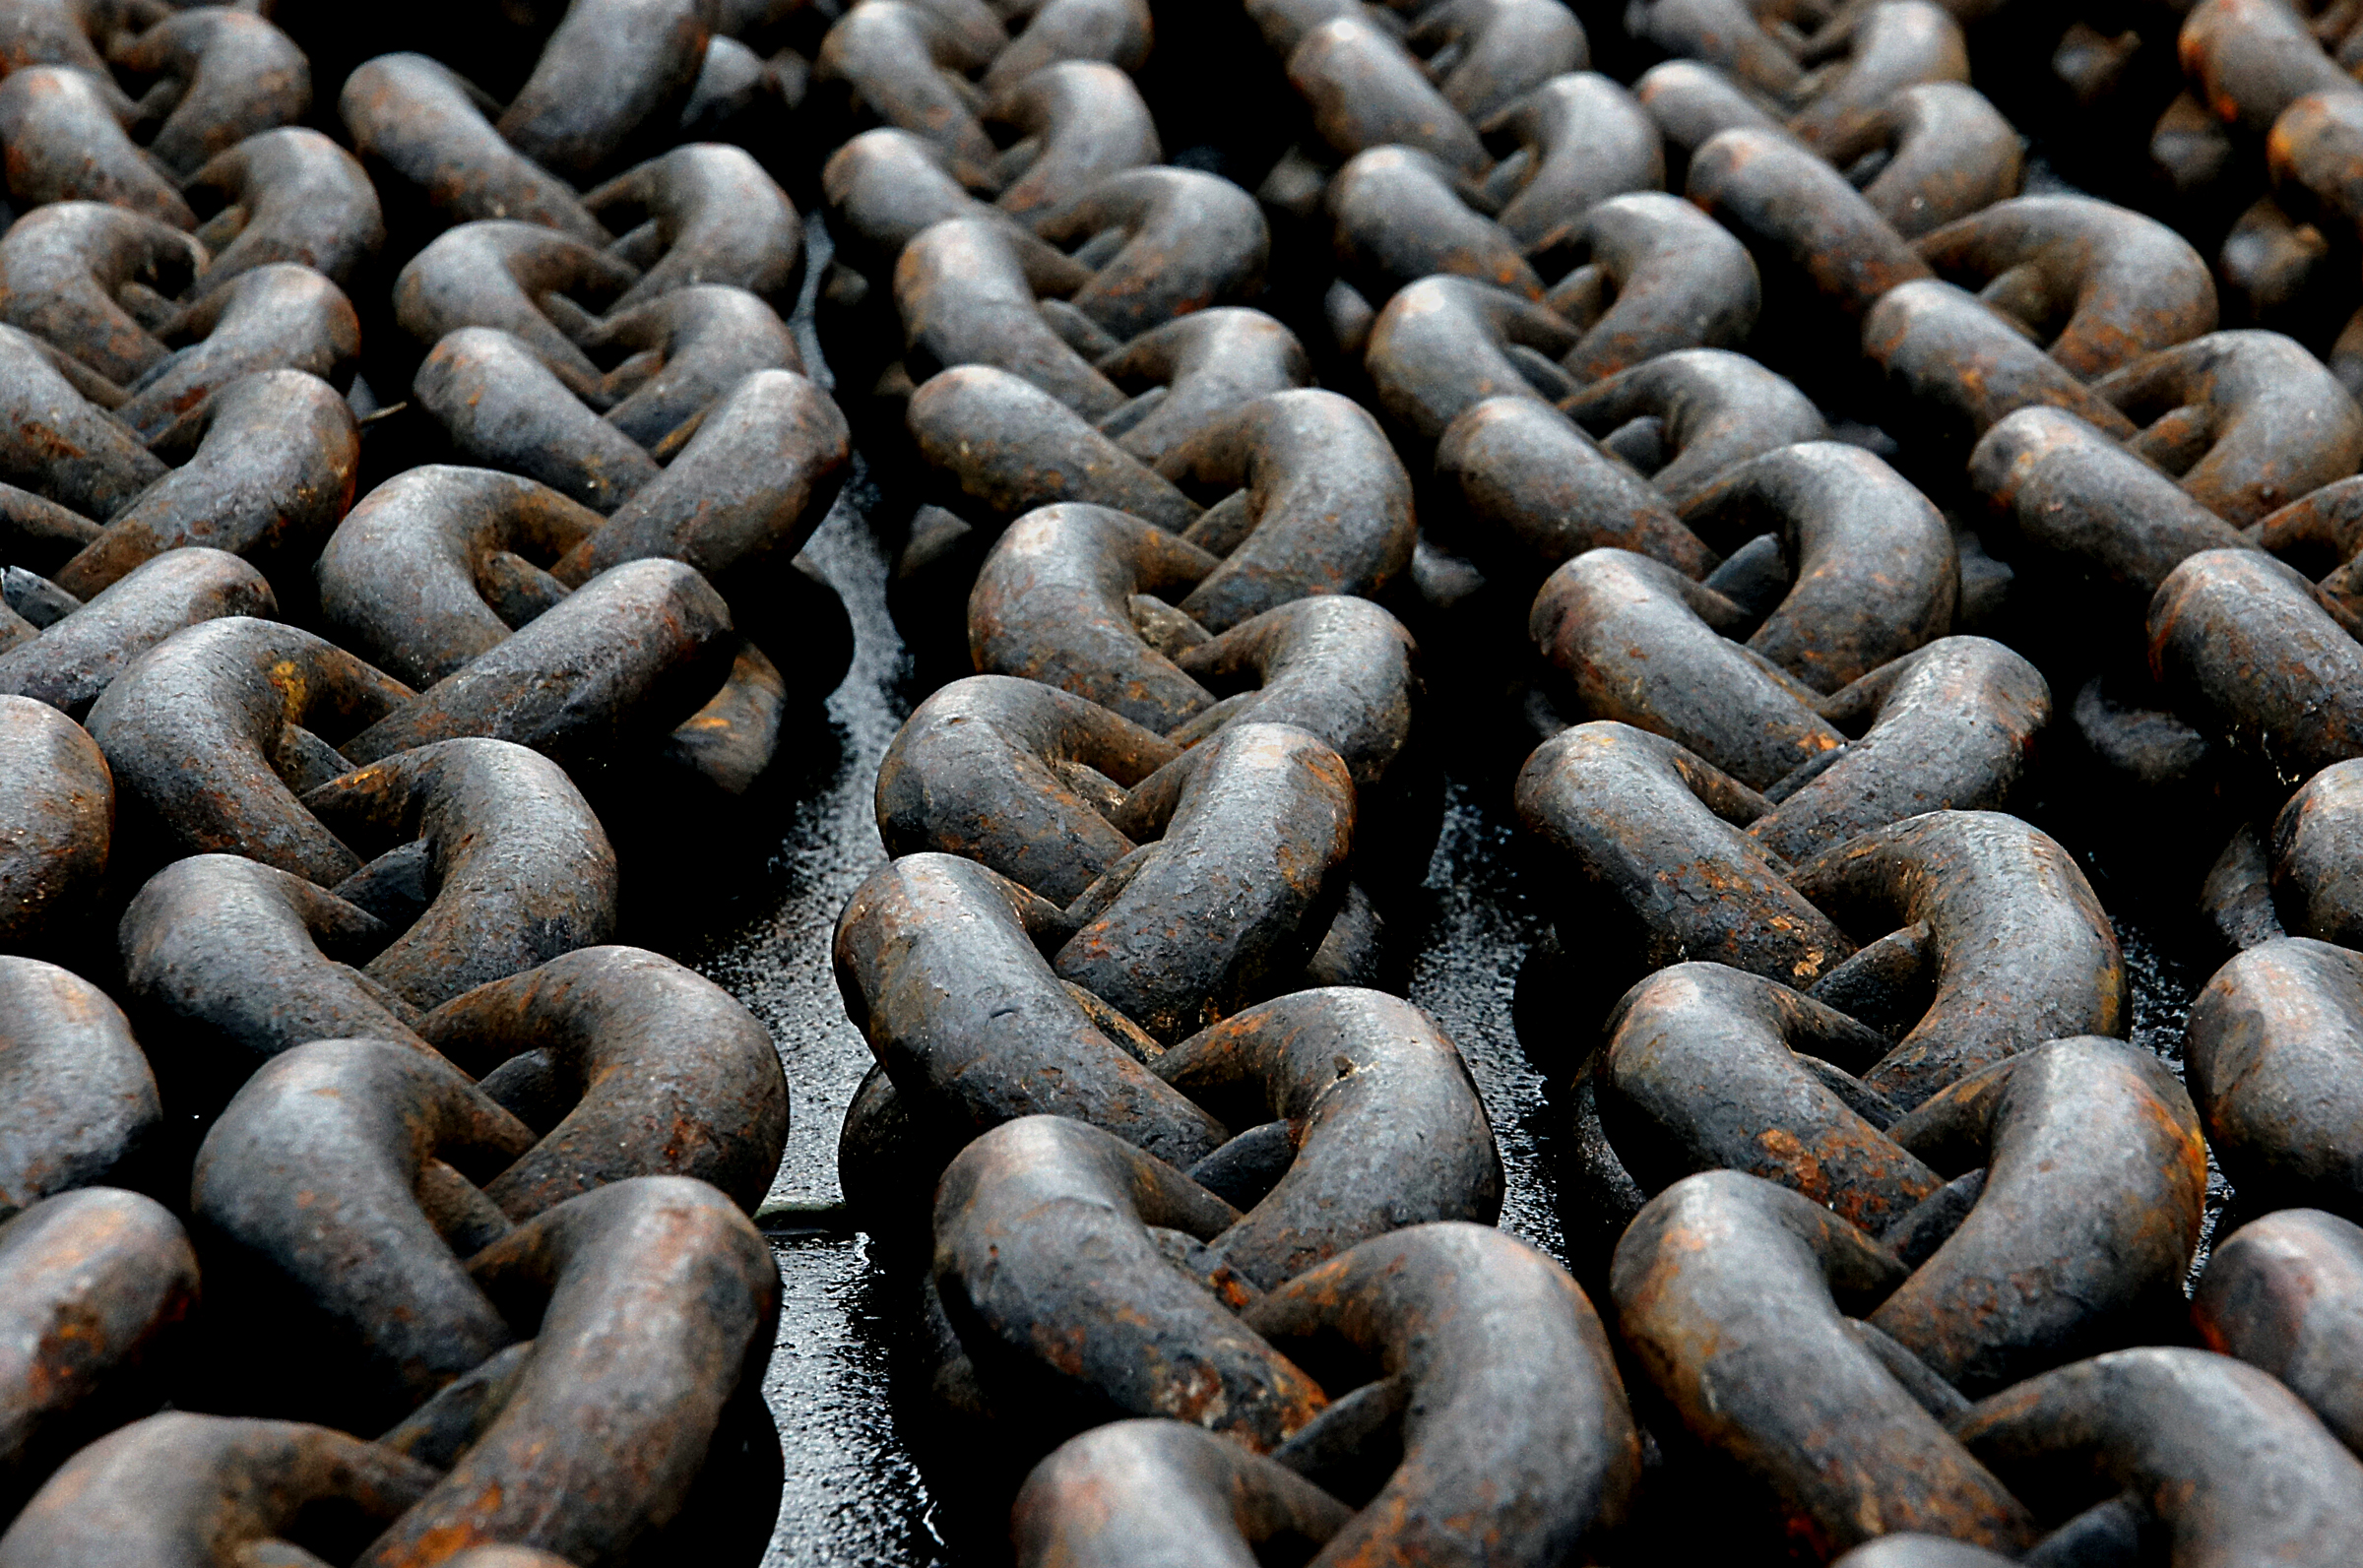
metal, iron, close up, rock